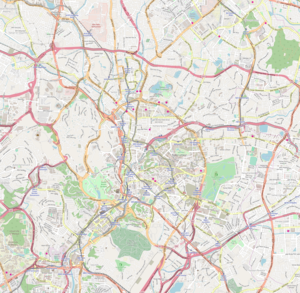
Le Kuala Lumpur Bird Park est un parc zoologique malaisien, situé dans la capitale, Kuala Lumpur. Ce parc ornithologique de 8,5 hectares a ouvert en 1991.
L'ambassade de France en Malaisie est la représentation diplomatique de la République française auprès de la Malaisie. Elle est située à Kuala Lumpur, la capitale du pays, et son ambassadeur est M. Frédéric Laplanche.